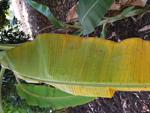
Label: xamthomonas